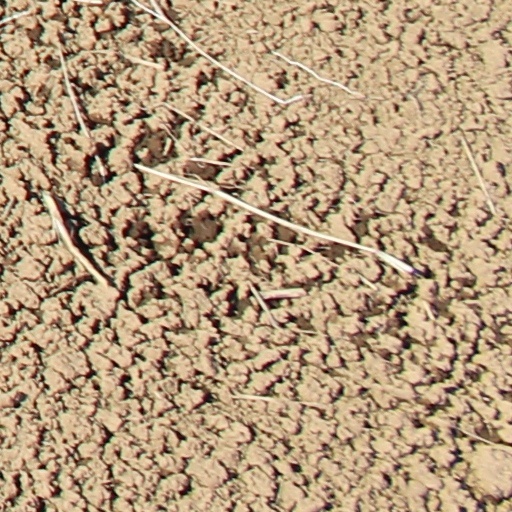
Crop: wheat